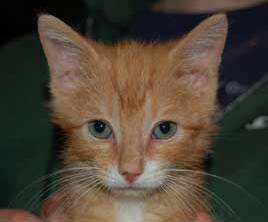
Label: cat